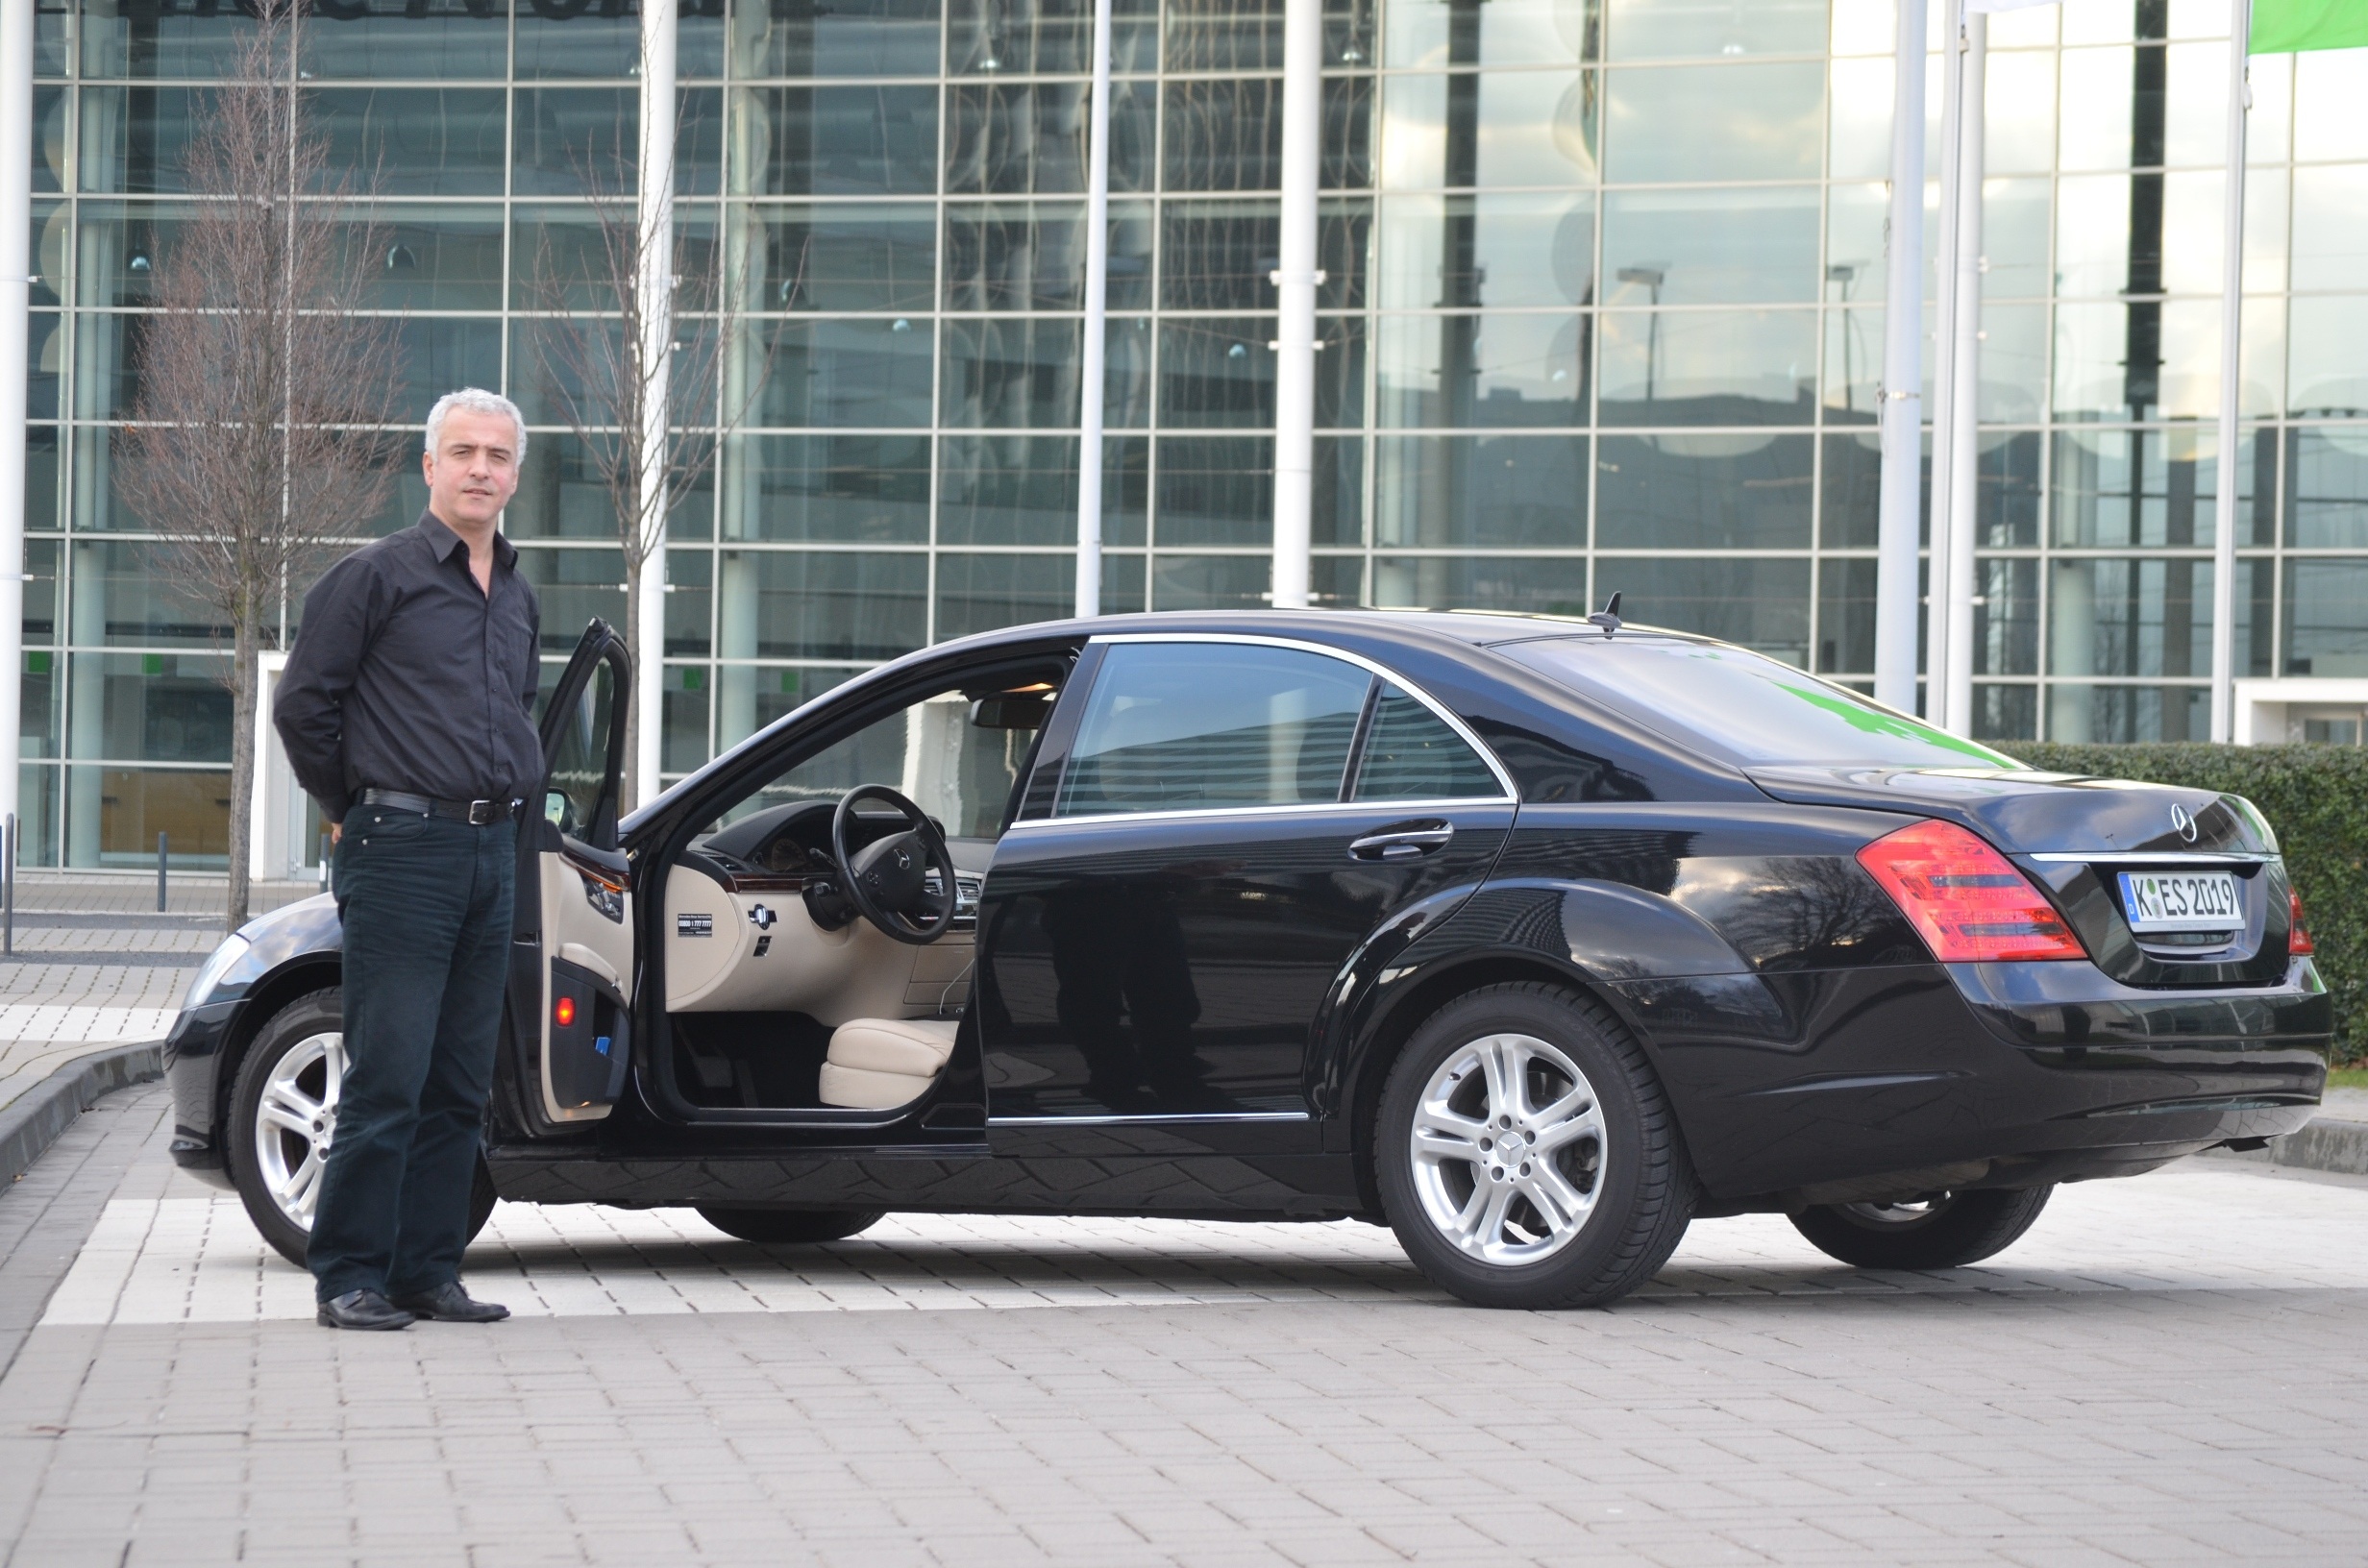
car, wheel, vehicle, wedding, motor vehicle, sedan, mercedes, limousine, mercedes benz, vehicles, bridal car, land vehicle, automobile make, automotive exterior, compact car, luxury vehicle, family car, executive car, mid size car, s class